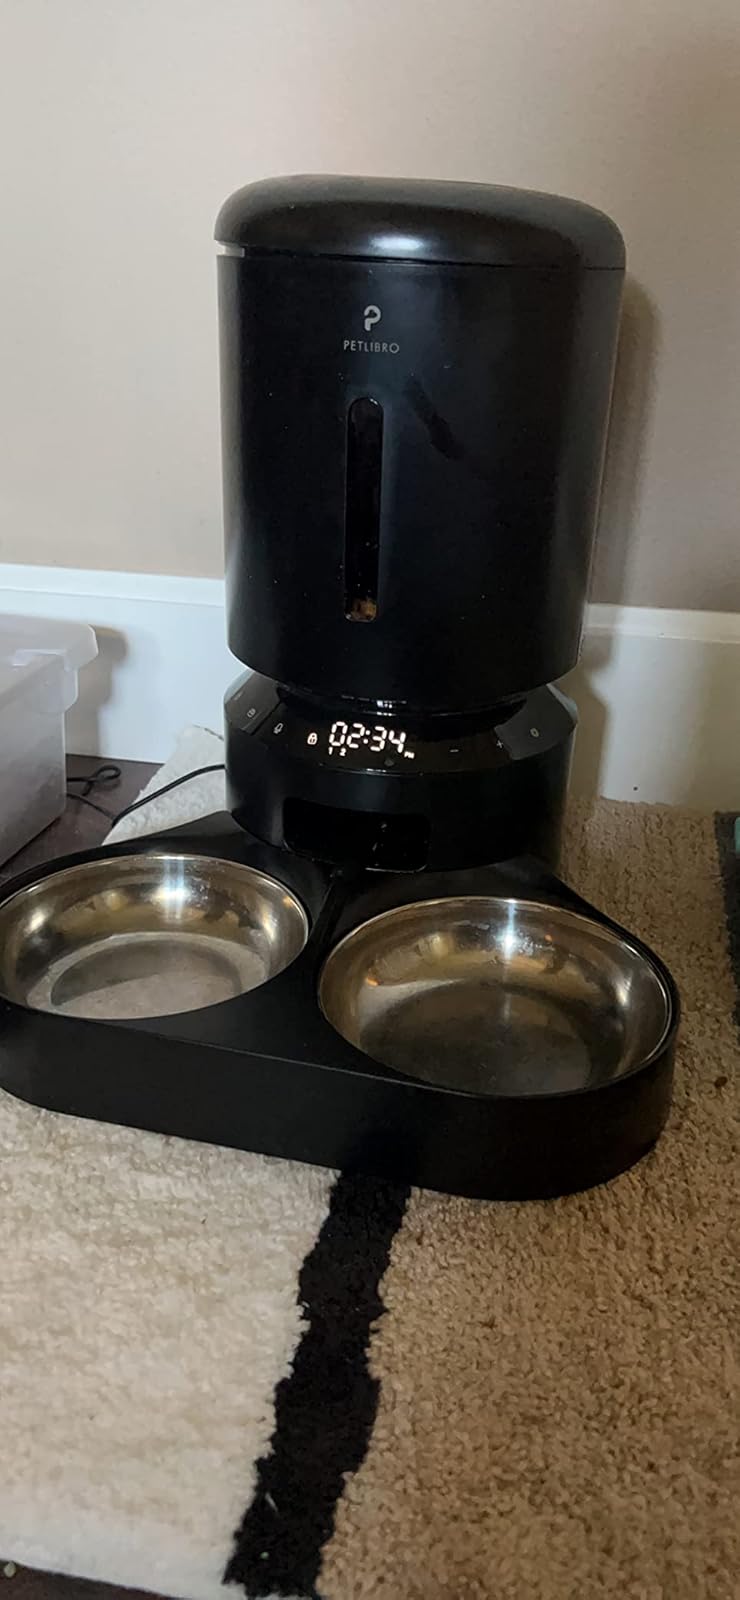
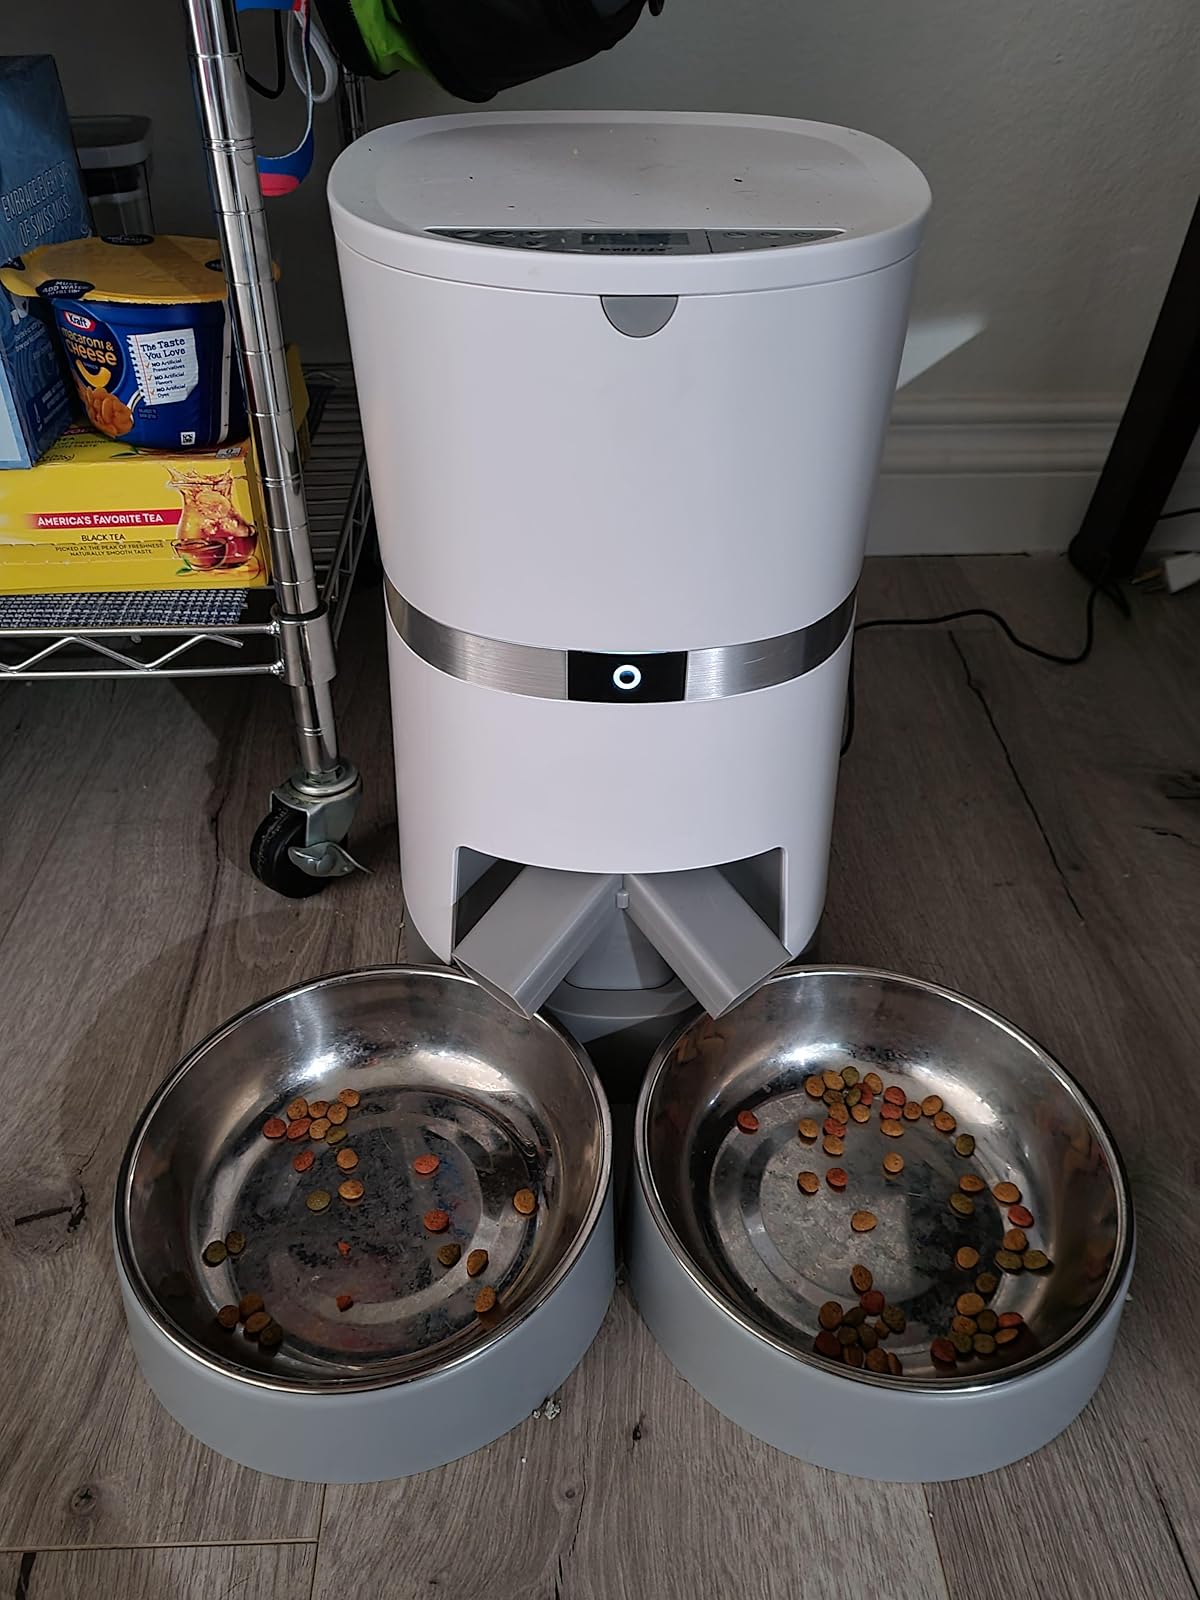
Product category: items_feeder
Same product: no